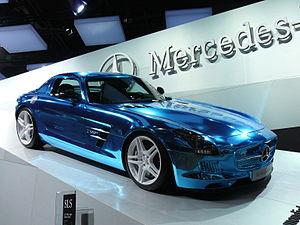
Salon de Paris 2012
La Mercedes-Benz SLS AMG est un modèle du constructeur allemand Mercedes-Benz. Elle reprend les portes papillon de la 300 SL des années 1950. 5000 Mercedes SLS AMG ont été produites de 2009 à 2015 toutes versions et modèles confondus, dont 4000 coupés et 1000 roadsters.